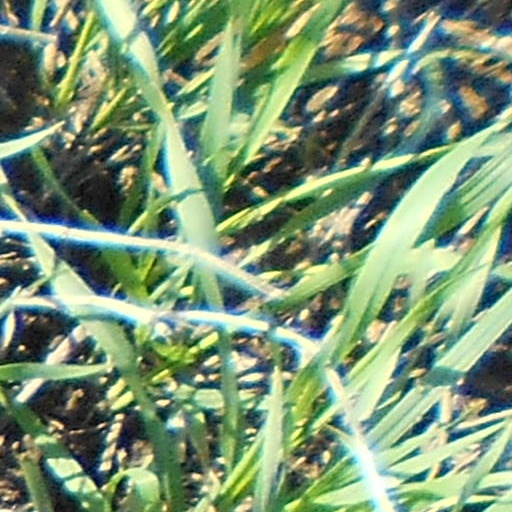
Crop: wheat